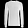
Label: Shirt